Shri (film)

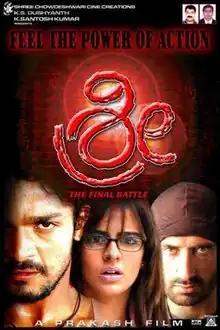
Theatrical Release Poster

Shri is a 2006 Indian Kannada-language action film directed by Prakash. The film stars Vijay Raghavendra and Jennifer Kotwal. The film received positive reviews for its action sequences. However, the film was a box office failure.